Samad bey Mehmandarov

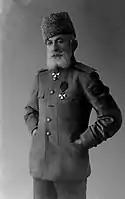
Mehmandarov, Minister of Defense of the Azerbaijan Democratic Republic

Samad Bey Mehmandarov hailed from a prominent noble family in Karabakh. His father, Mirza Sadiq Bey Mehmandarov, moved from Shusha to Lankaran in the early 1840s due to his official duties. He served as the Mugan district police officer in the Lankaran Uyezd administration and held the rank of titular counselor. Born on October 16, 1855, in Lankaran, Mehmandarov received his primary education at the Baku Gymnasium. On September 1, 1873, he began his military service as a cadet at the 2nd Konstantinov Military School in Saint Petersburg.